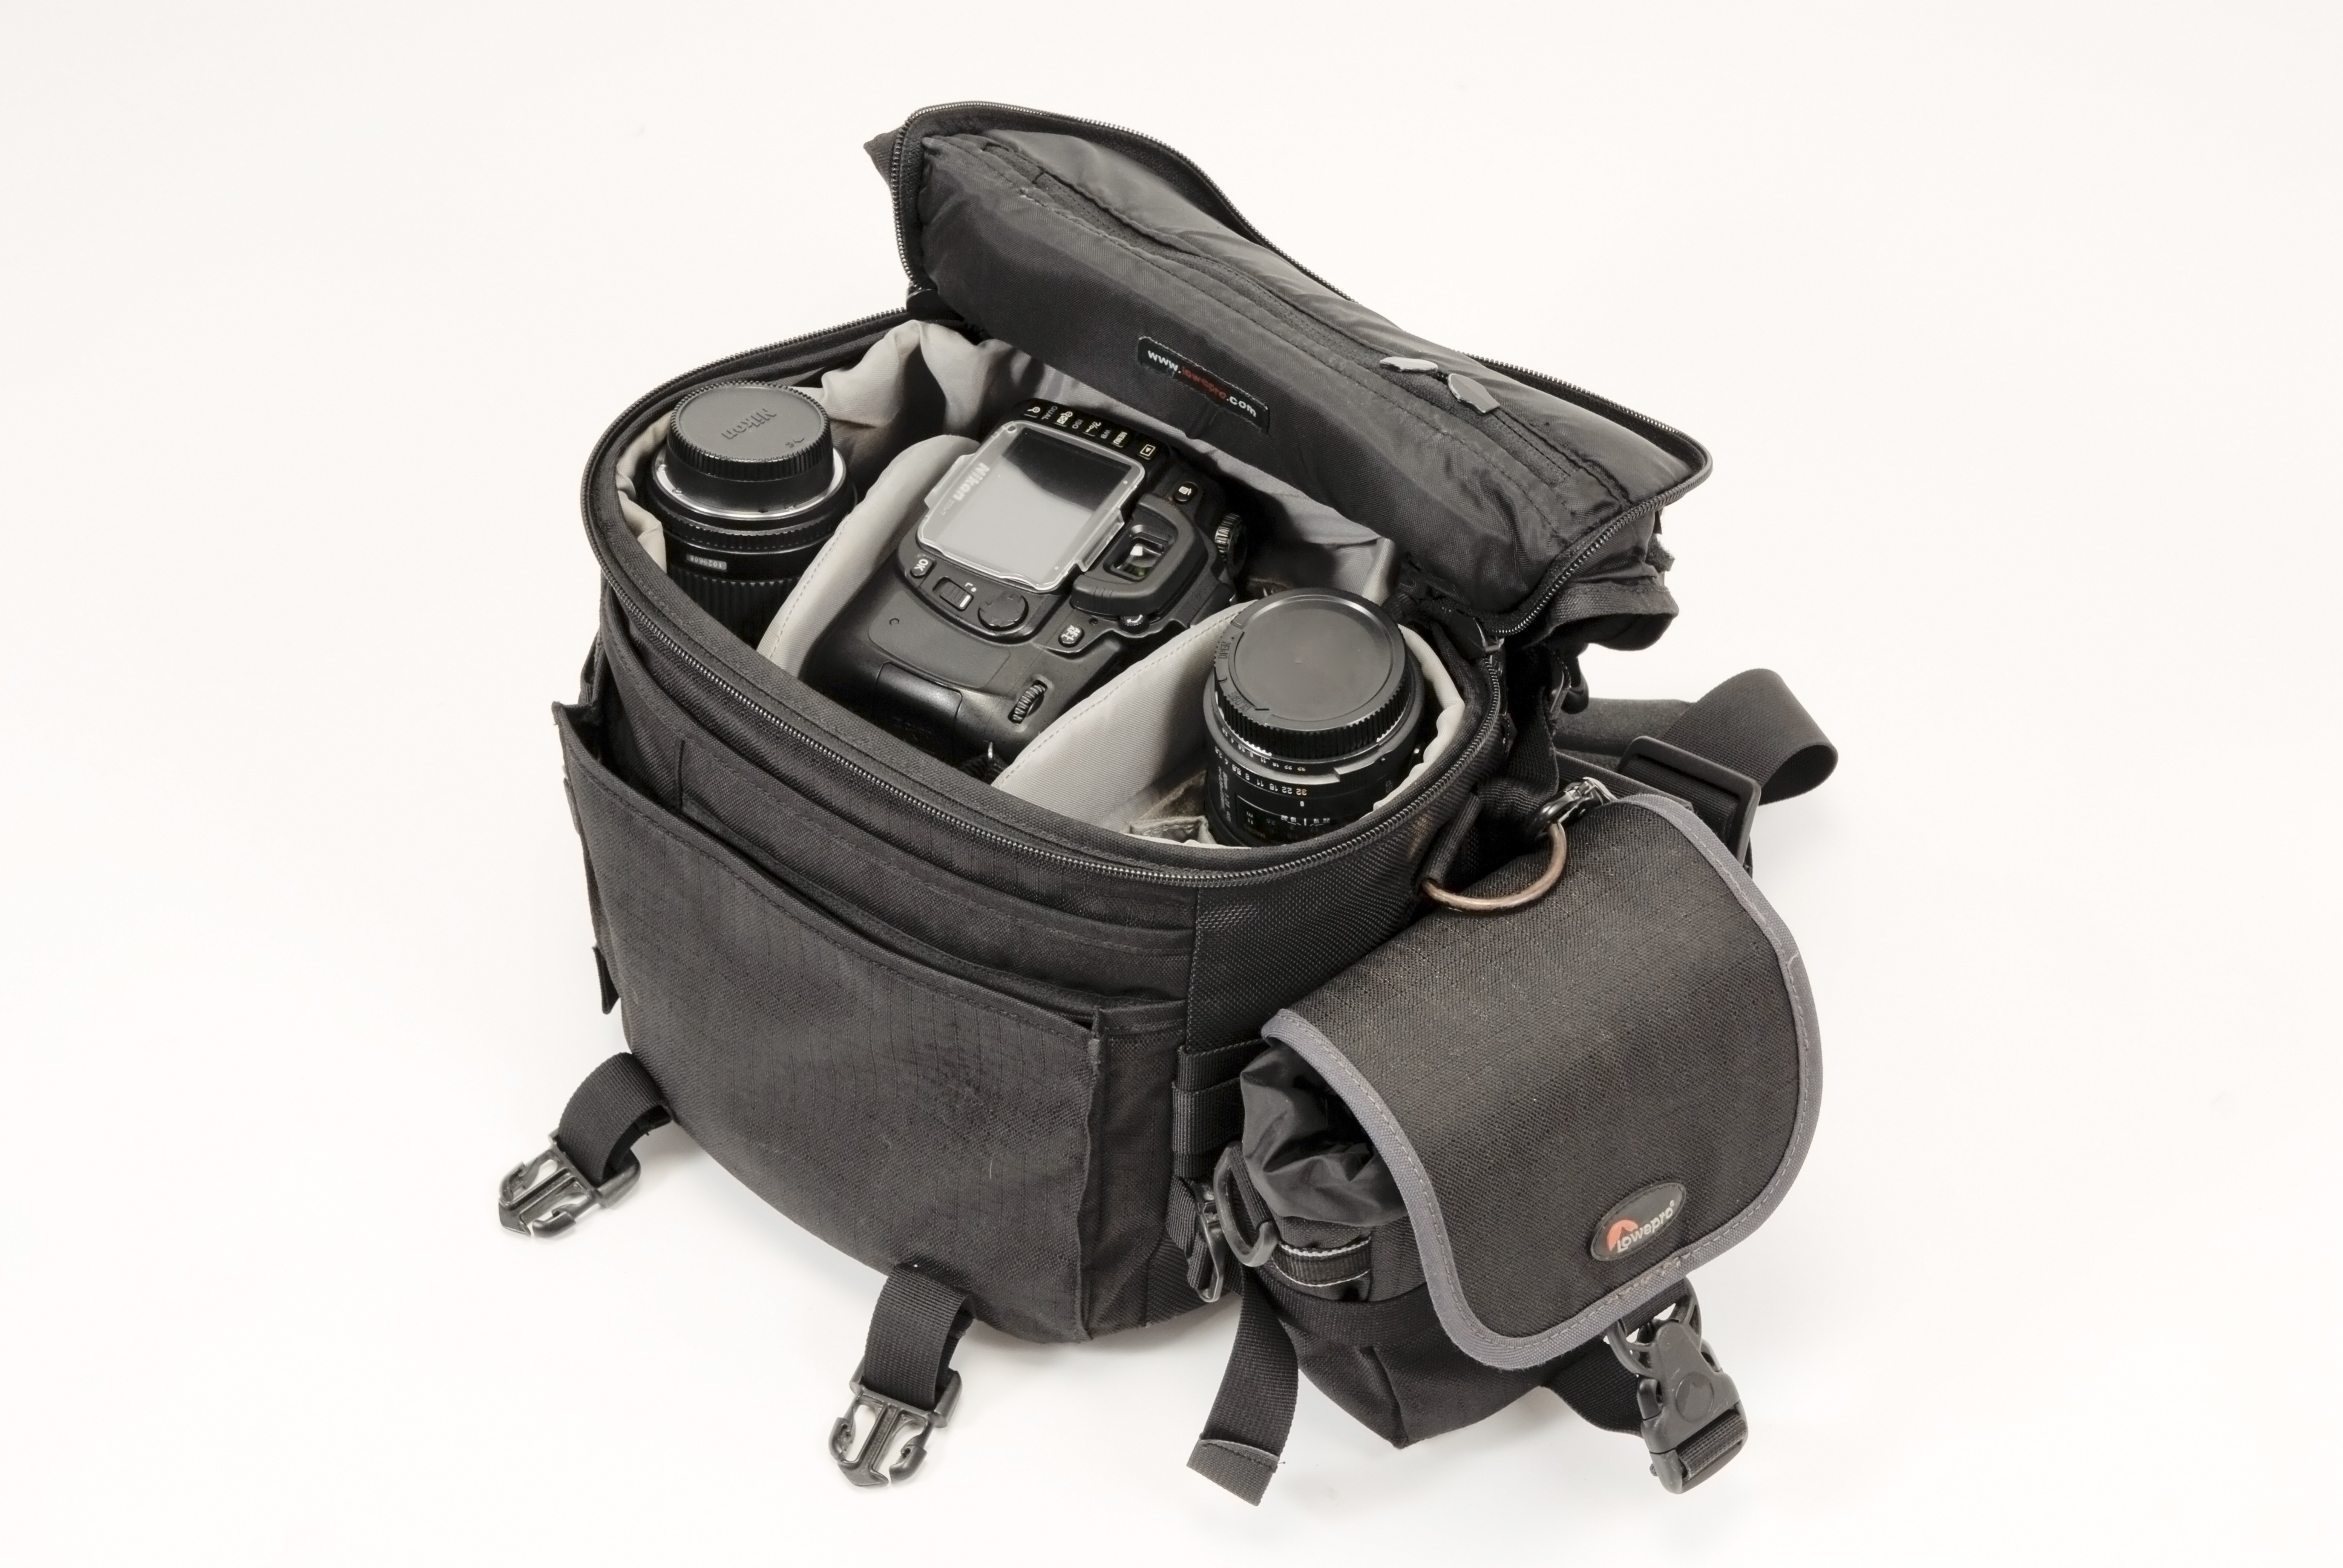
camera, lens, equipment, bag, machine, product, camera bag, camera lens, camera equipment